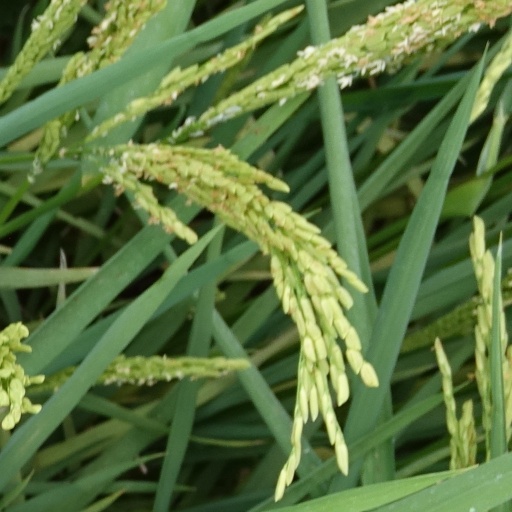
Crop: rice